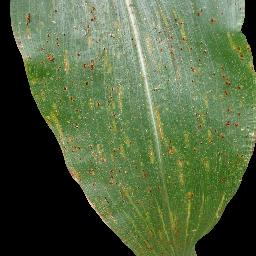
Label: Corn_(Maize)___Common_Rust